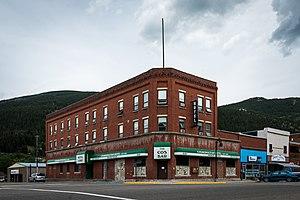
Blairmore est une communauté urbaine des montagnes Rocheuses loclisé dans la municipalité de Crowsnest Pass, dans le sud-ouest de l'Alberta, au Canada. Elle était une ville autonome avant 1979 jusqu'elle a fusionné avec quatre autres municipalités pour former Crowsnest Pass. Blairmore est le principal centre commercial de Crowsnest Pass.